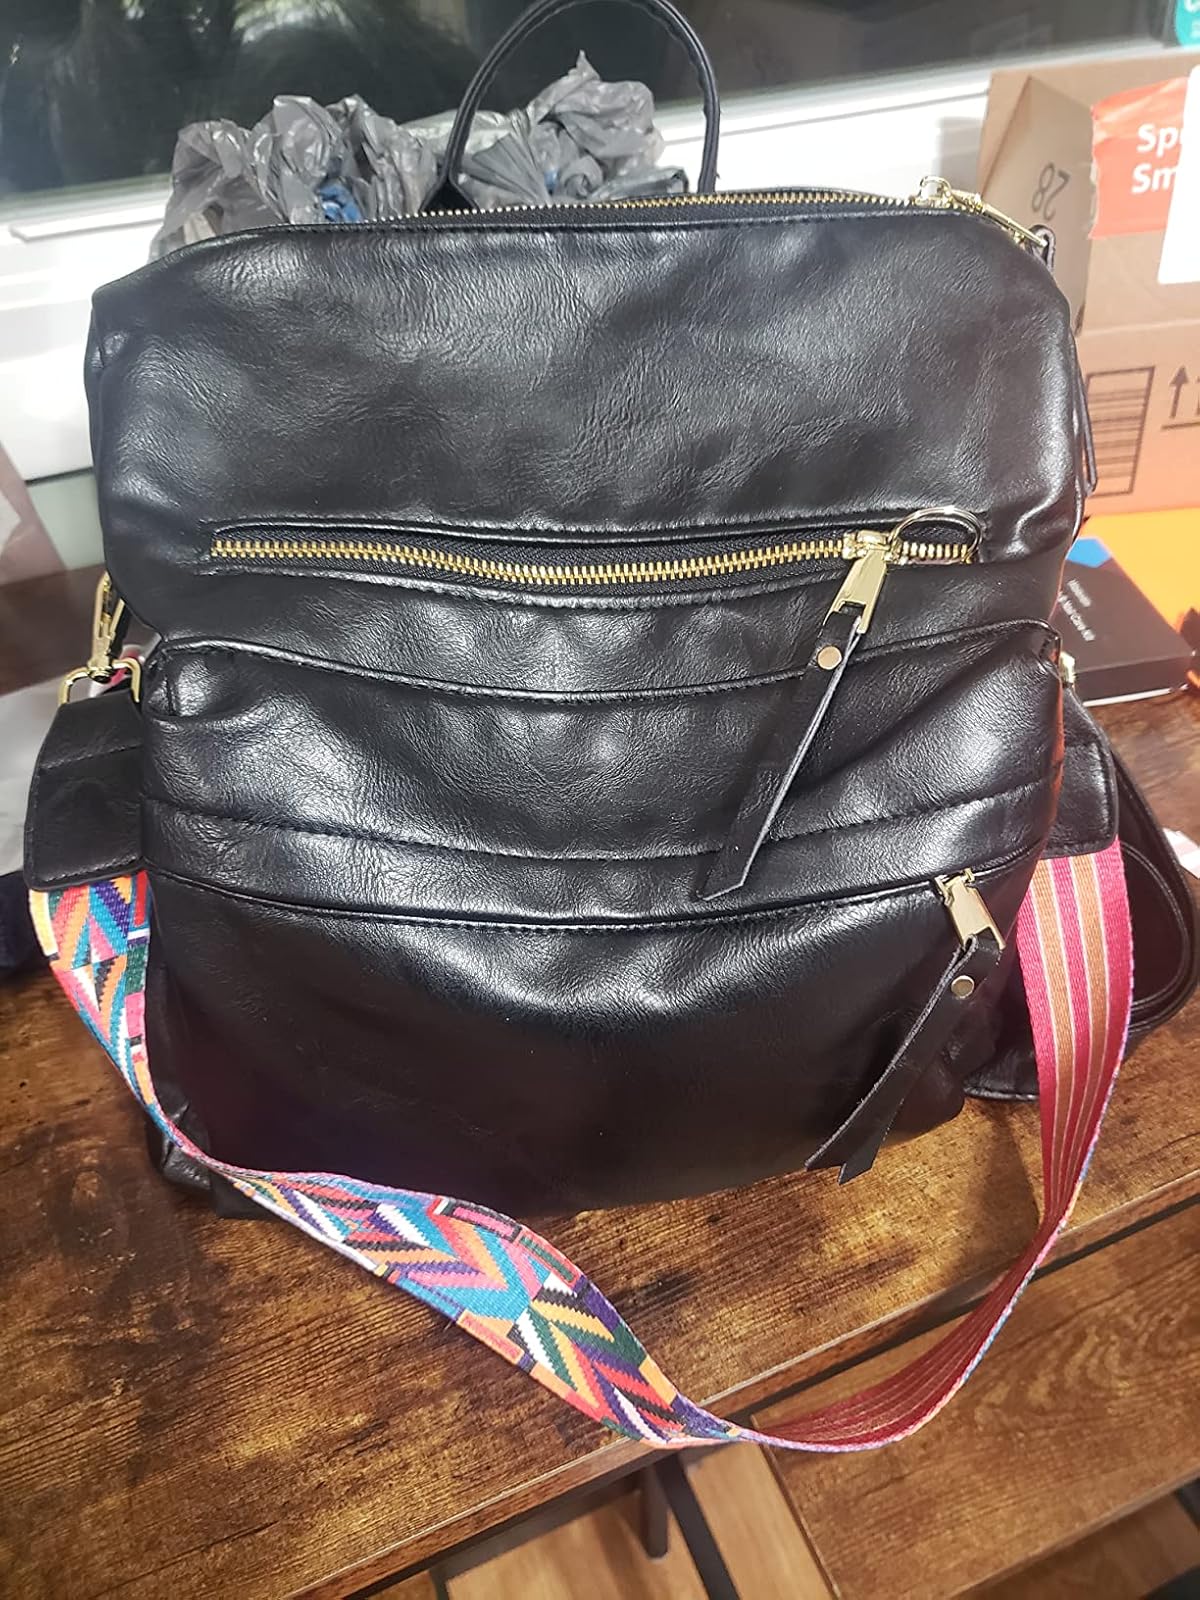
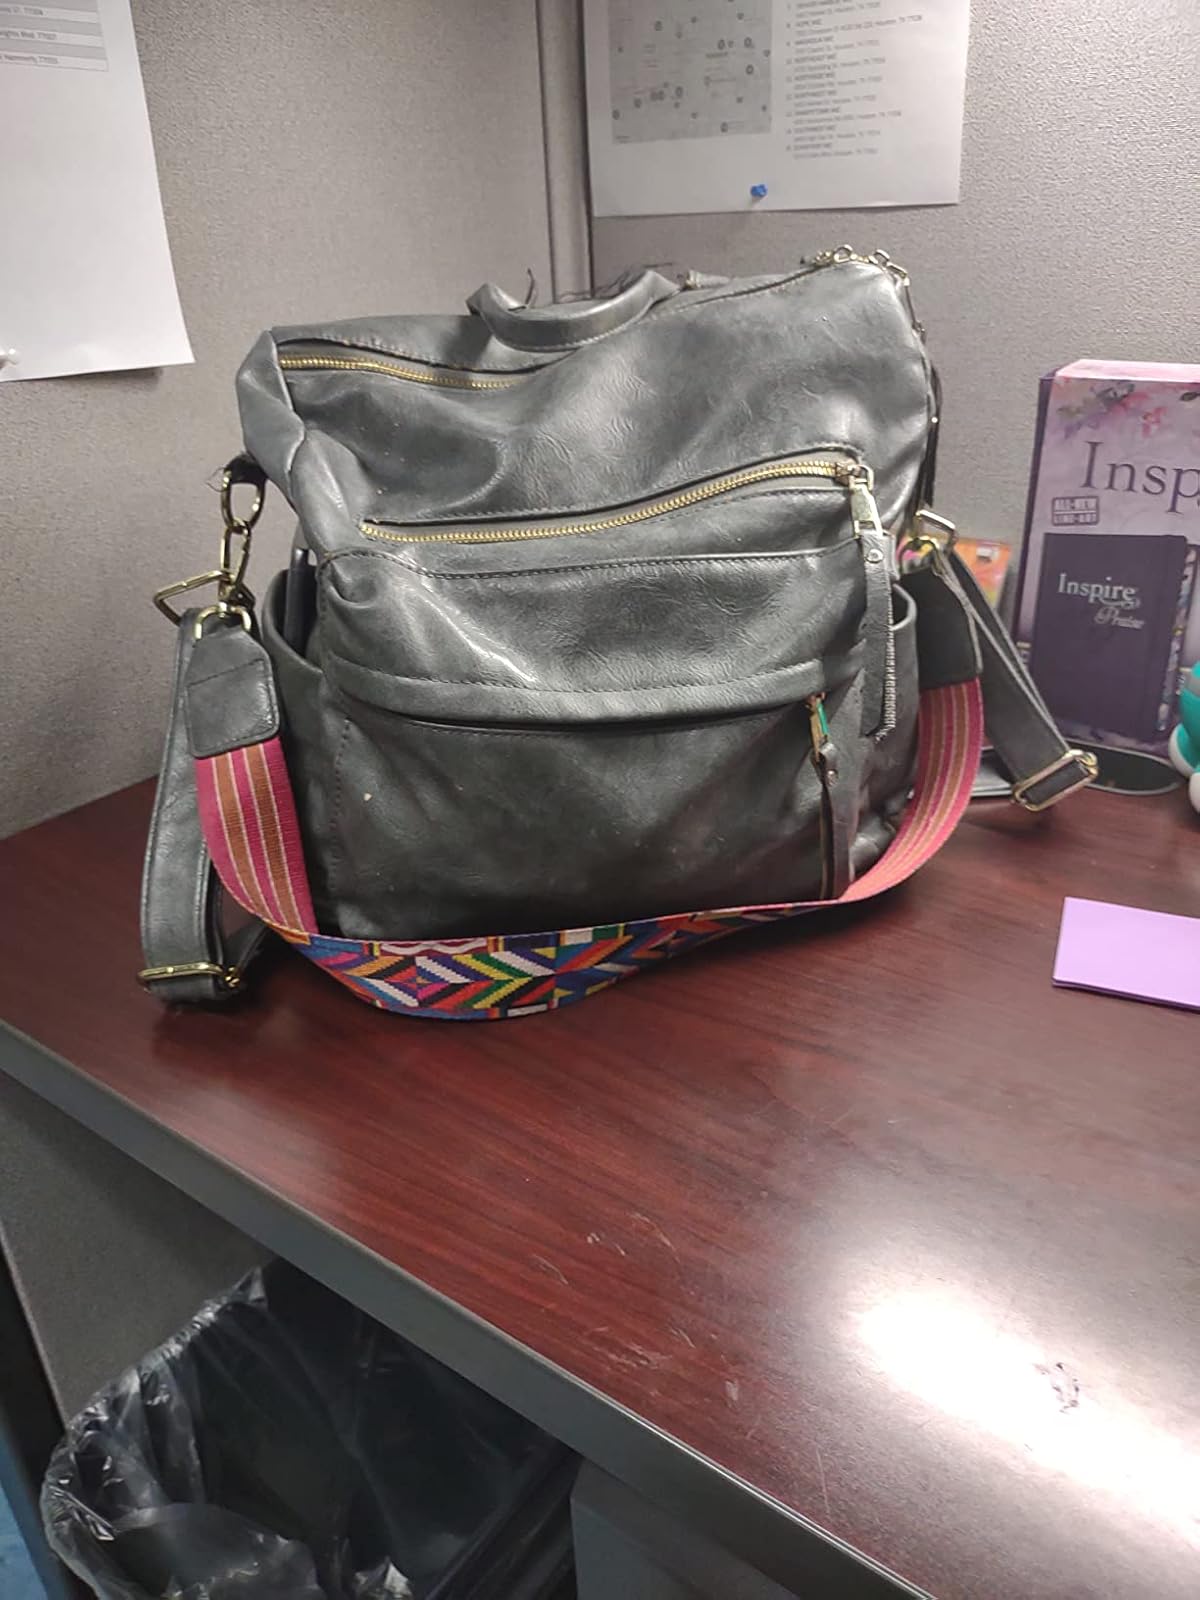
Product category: accessories_handbag
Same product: no